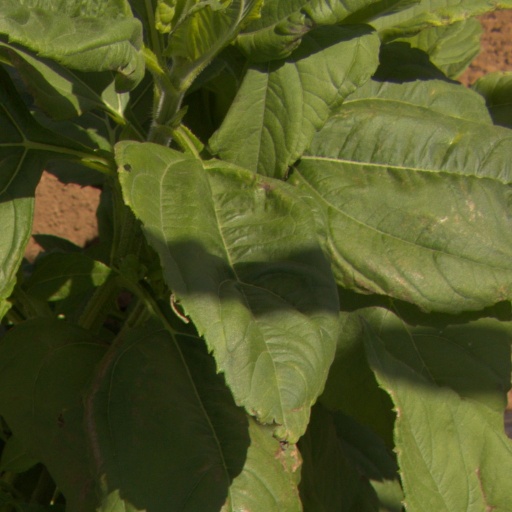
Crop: Jerusalem artichoke